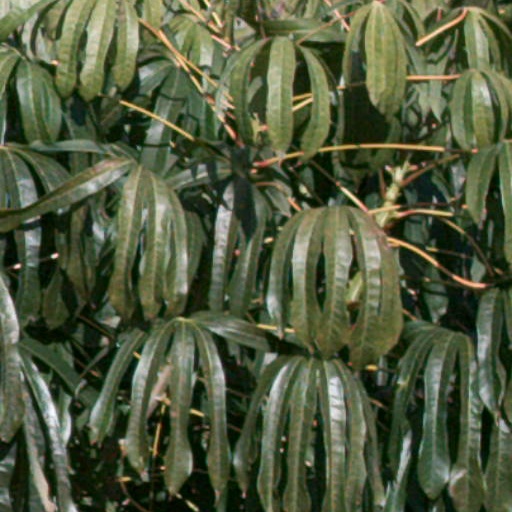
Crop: cassava